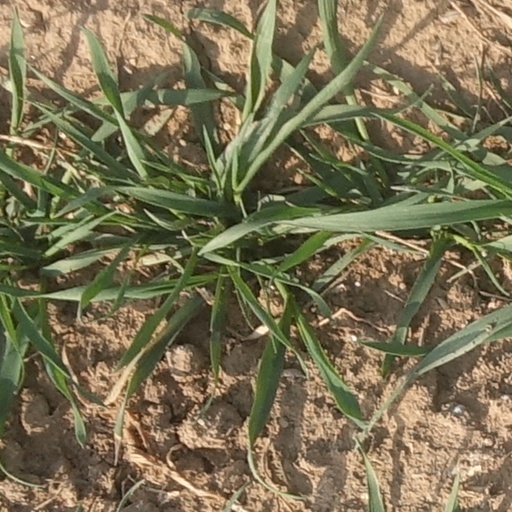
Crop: wheat